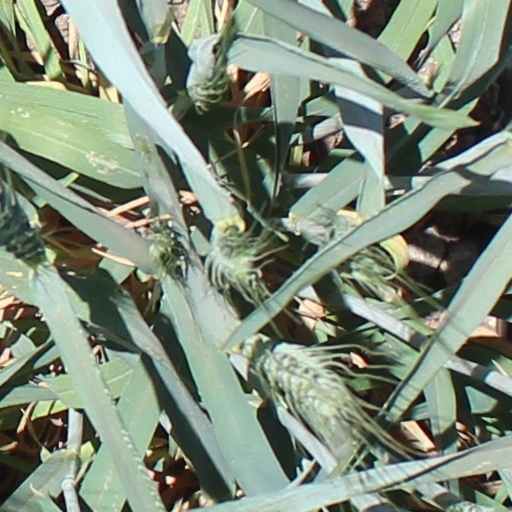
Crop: wheat